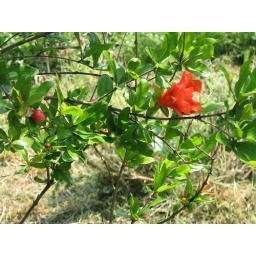
Bergamo, flowers in castle garden